Hemigrapsus oregonensis

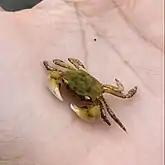

Hemigrapsus oregonensis is a small shore crab of the family Varunidae; formerly classified under the family Grapsidae. It is known under several common names, including yellow shore crab, hairy shore crab, green shore crab, mud-flat crab, bay shore crab and Oregon shore crab. Despite its common name, the crab actually has a wide variety of coloration. It is found along the West Coast of the United States and Canada, specifically along shorelines and similar geographical areas. In 2009, "H. oregonensis" was included on a list of animals petitioning for the endangered species label, but there was not enough scientific information available for it to be considered as such, so it remains unevaluated to the present day.